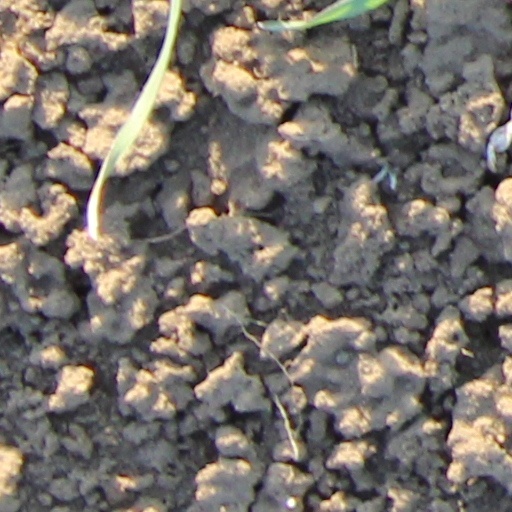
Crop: wheat